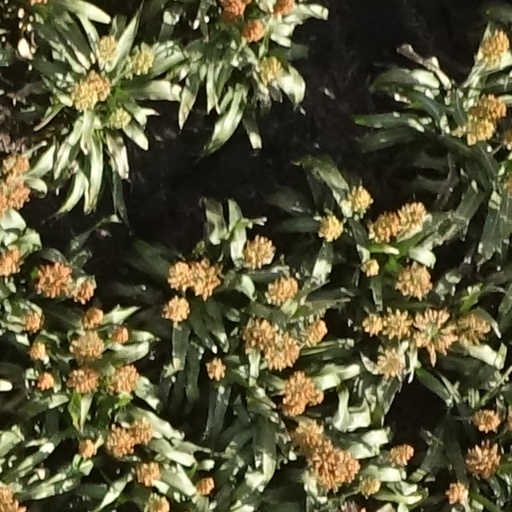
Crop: sorghum